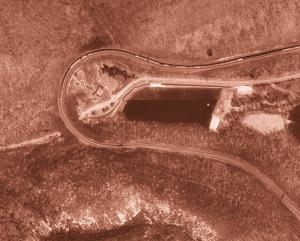
La Horseshoe Curve est une célèbre courbe ferroviaire en forme de fer à cheval située près de la ville américaine d'Altoona, en Pennsylvanie. Cette voie ferrée, construite en 1854 par la compagnie Pennsylvania Railroad, est qualifiée de « merveille de l'ingénierie ». Elle fut exploitée successivement par la compagnie PRR, puis par Penn Central, et par Conrail. Depuis 1999, elle est détenue et exploitée par Norfolk Southern.